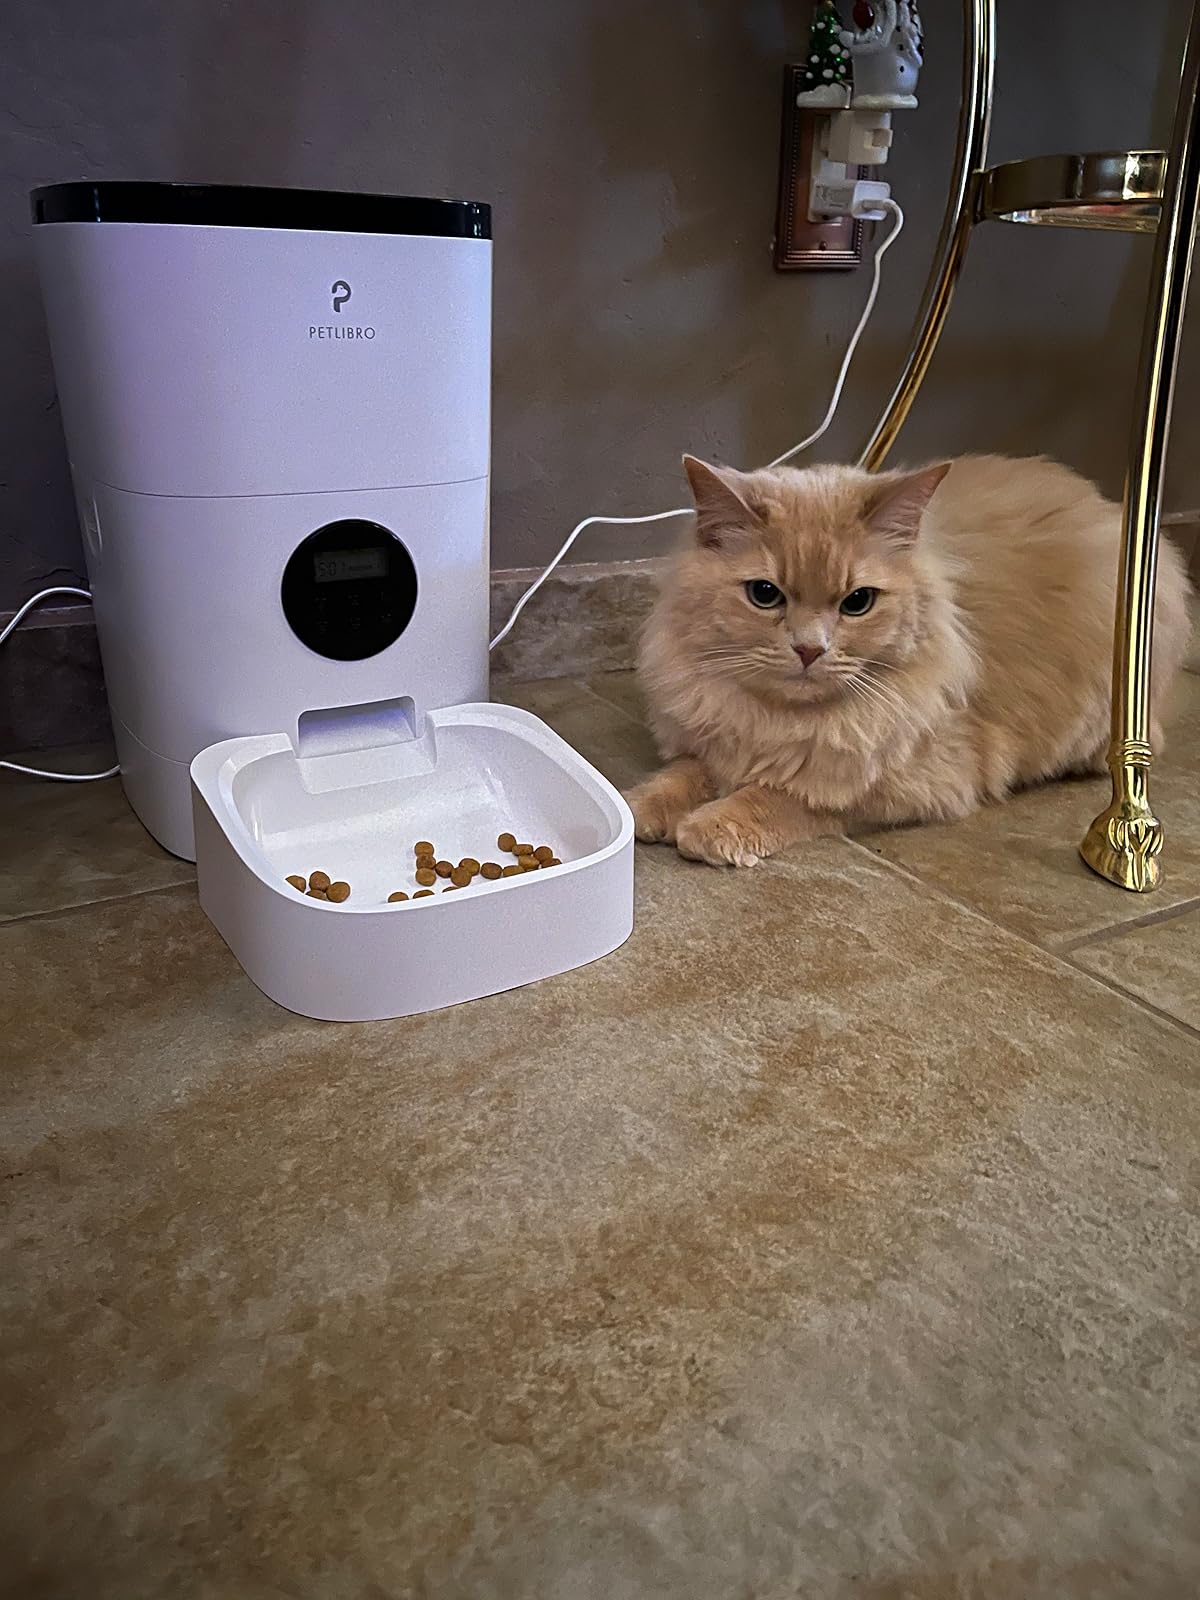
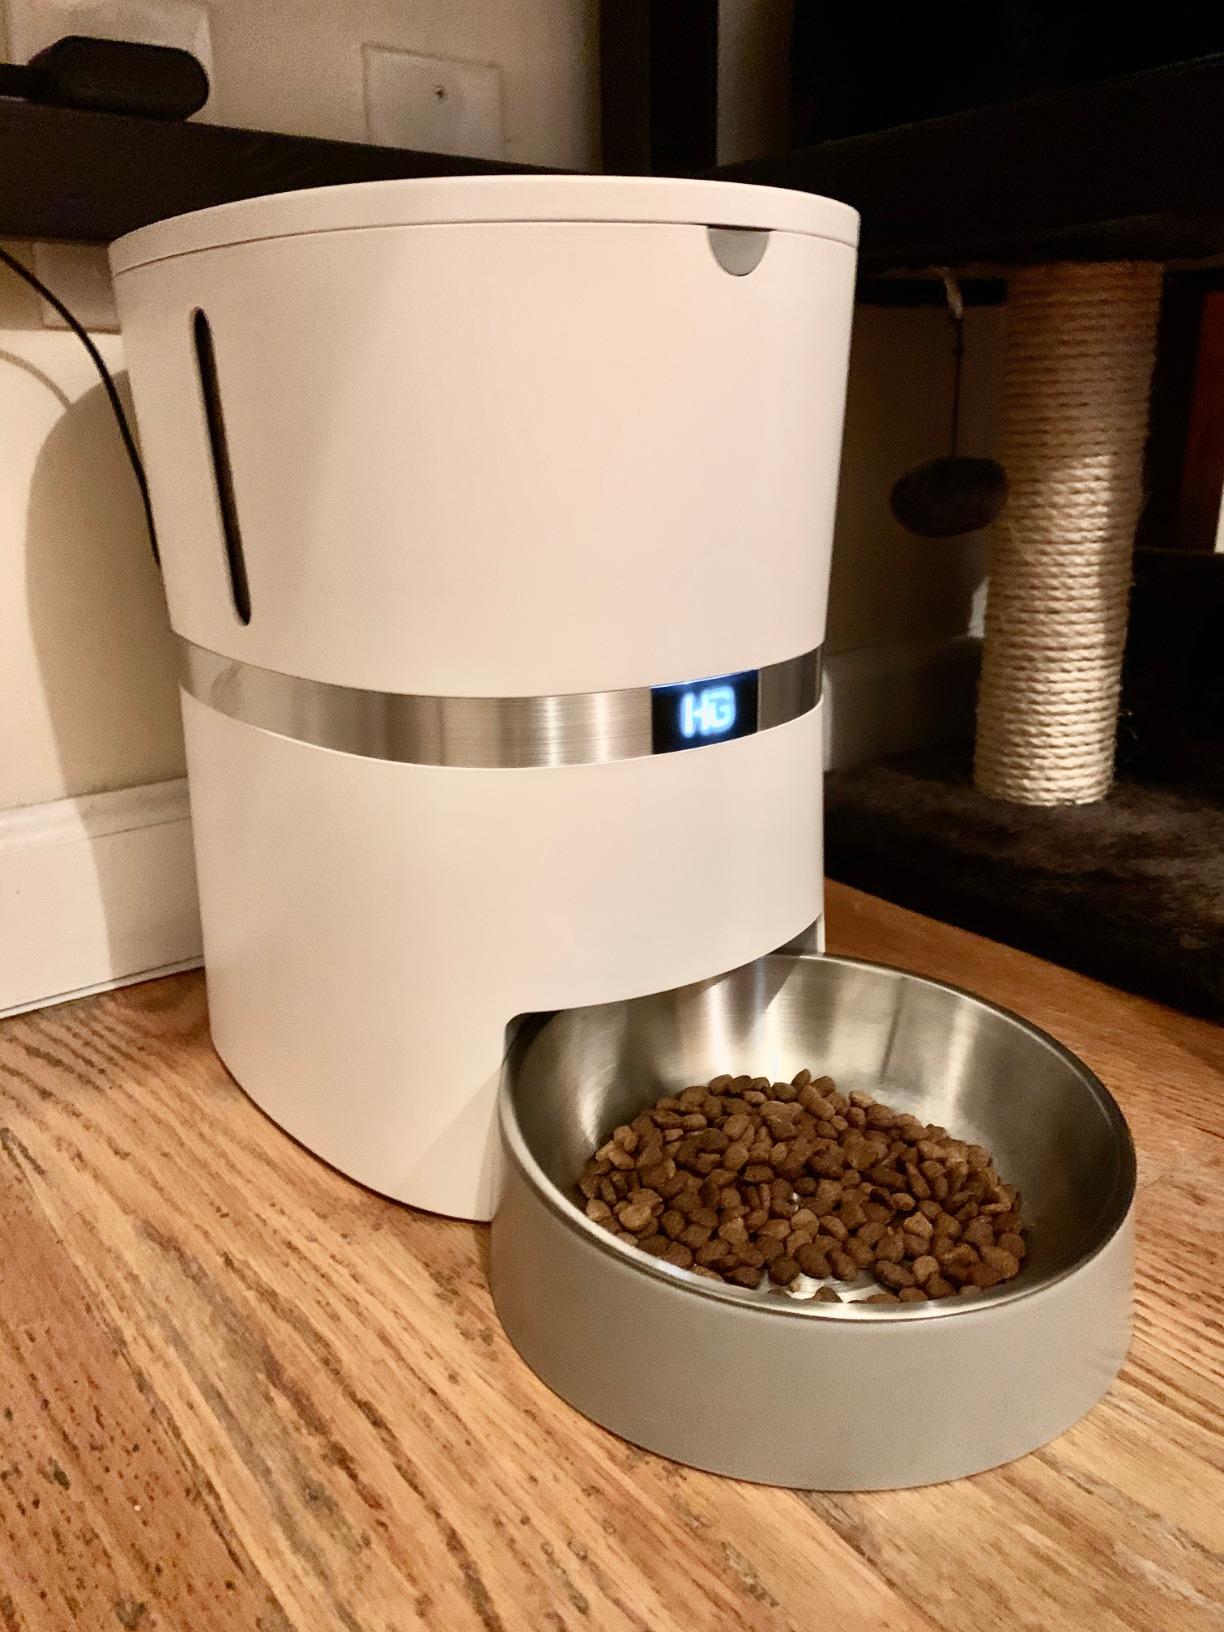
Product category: items_feeder
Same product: no